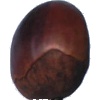
Label: Chestnut 1